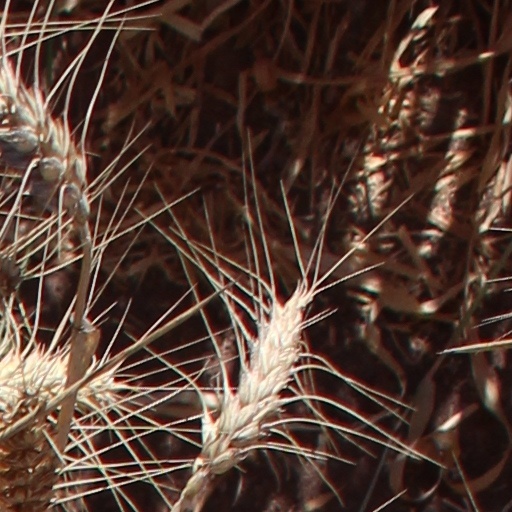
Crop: wheat